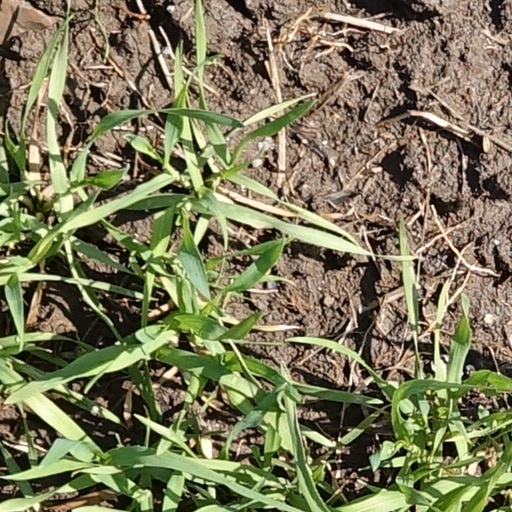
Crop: wheat